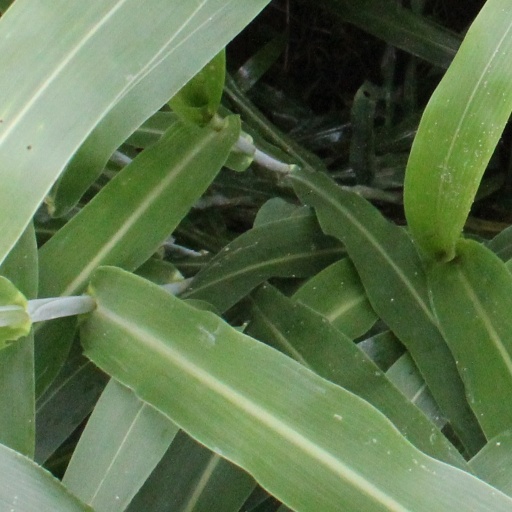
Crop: sorghum